Helen Mowery

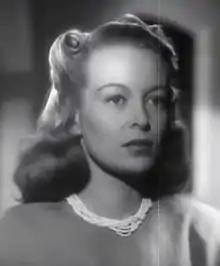
Mowery in "Women in the Night" (1948)

Helen Emily Inkster (April 25, 1922 – July 14, 2008) was a former Miss Wyoming who acted on the stage, in films, and on television.